Nanaimo Harbour

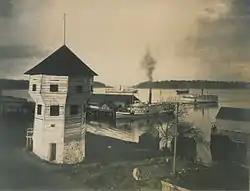
View of Nanaimo Harbour showing the Bastion and passenger vessels

In 1849 the Colony of Vancouver Island was established and the Hudson's Bay Company (HBC) was given a ten-year lease over it. By this time, HBC was transitioning from the fur trade to resource development. In 1850 Coal Tyee, chief of the Snuneymuxw First Nations, travelled from his village on the Nanaimo Harbour to Fort Victoria with coal, prompting the governor James Douglas to visit the future site of Nanaimo. In 1853 the Hudson's Bay Company built a fort called the Nanaimo Bastion in the Nanaimo Harbour to protect the new coal mining interests in the region. Twenty-four settlers from England arrived in 1854 marking the first European settlement on the harbour. They named the new community Colvile Town, which by 1860 would be renamed Nanaimo.